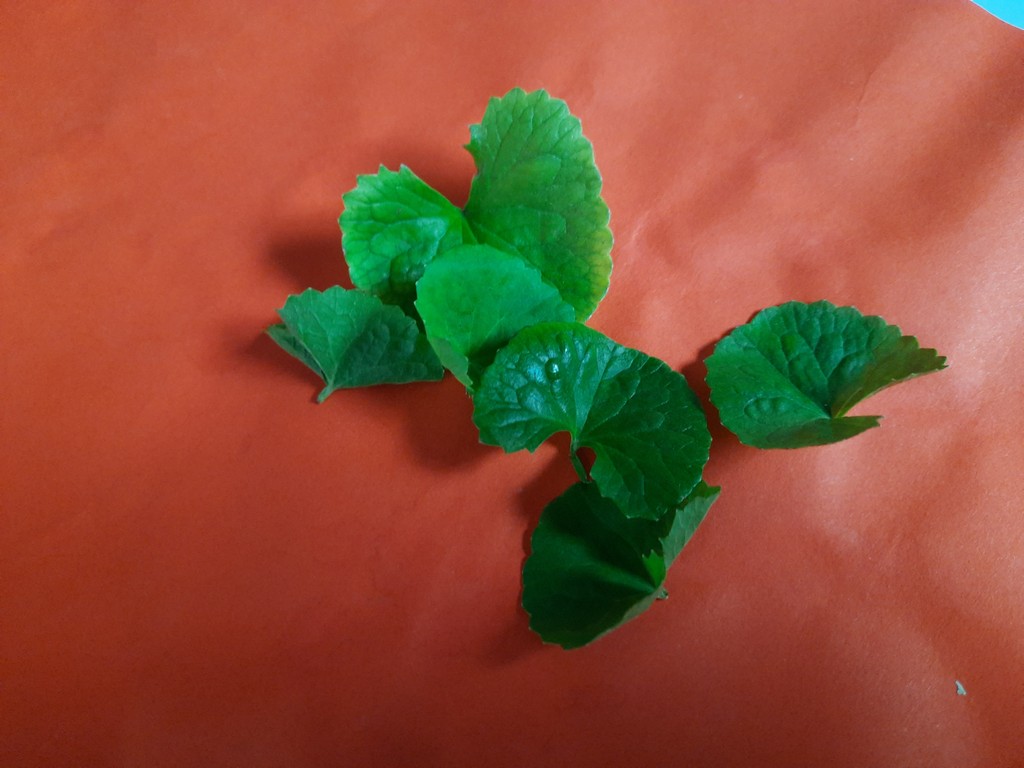
Label: Healthy